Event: Nepal Earthquake
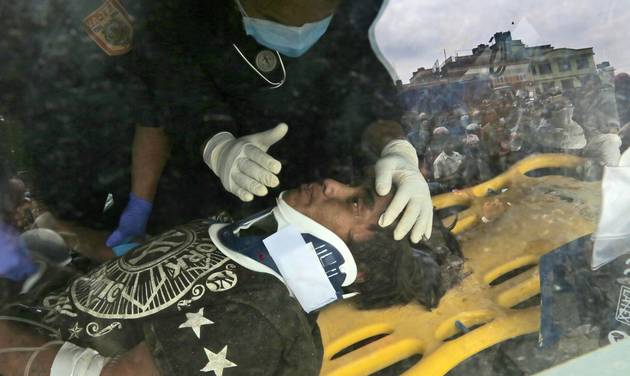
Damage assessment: damage